South African Class 6E1, Series 8

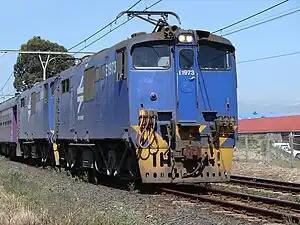
E1973 leading the "Premier Classe" at Stikland, Cape Town, 17 November 2006

Between 1979 and 1981, the South African Railways placed 105 Class 6E1, electric locomotives with a Bo-Bo wheel arrangement in mainline service.